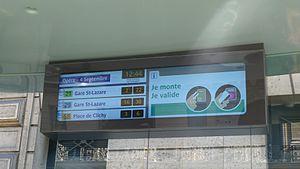
SIEL version Bus est un ensemble de matériels destiné à la régulation et à l'information des voyageurs que la RATP déploie sur certaines lignes de bus de la région parisienne.